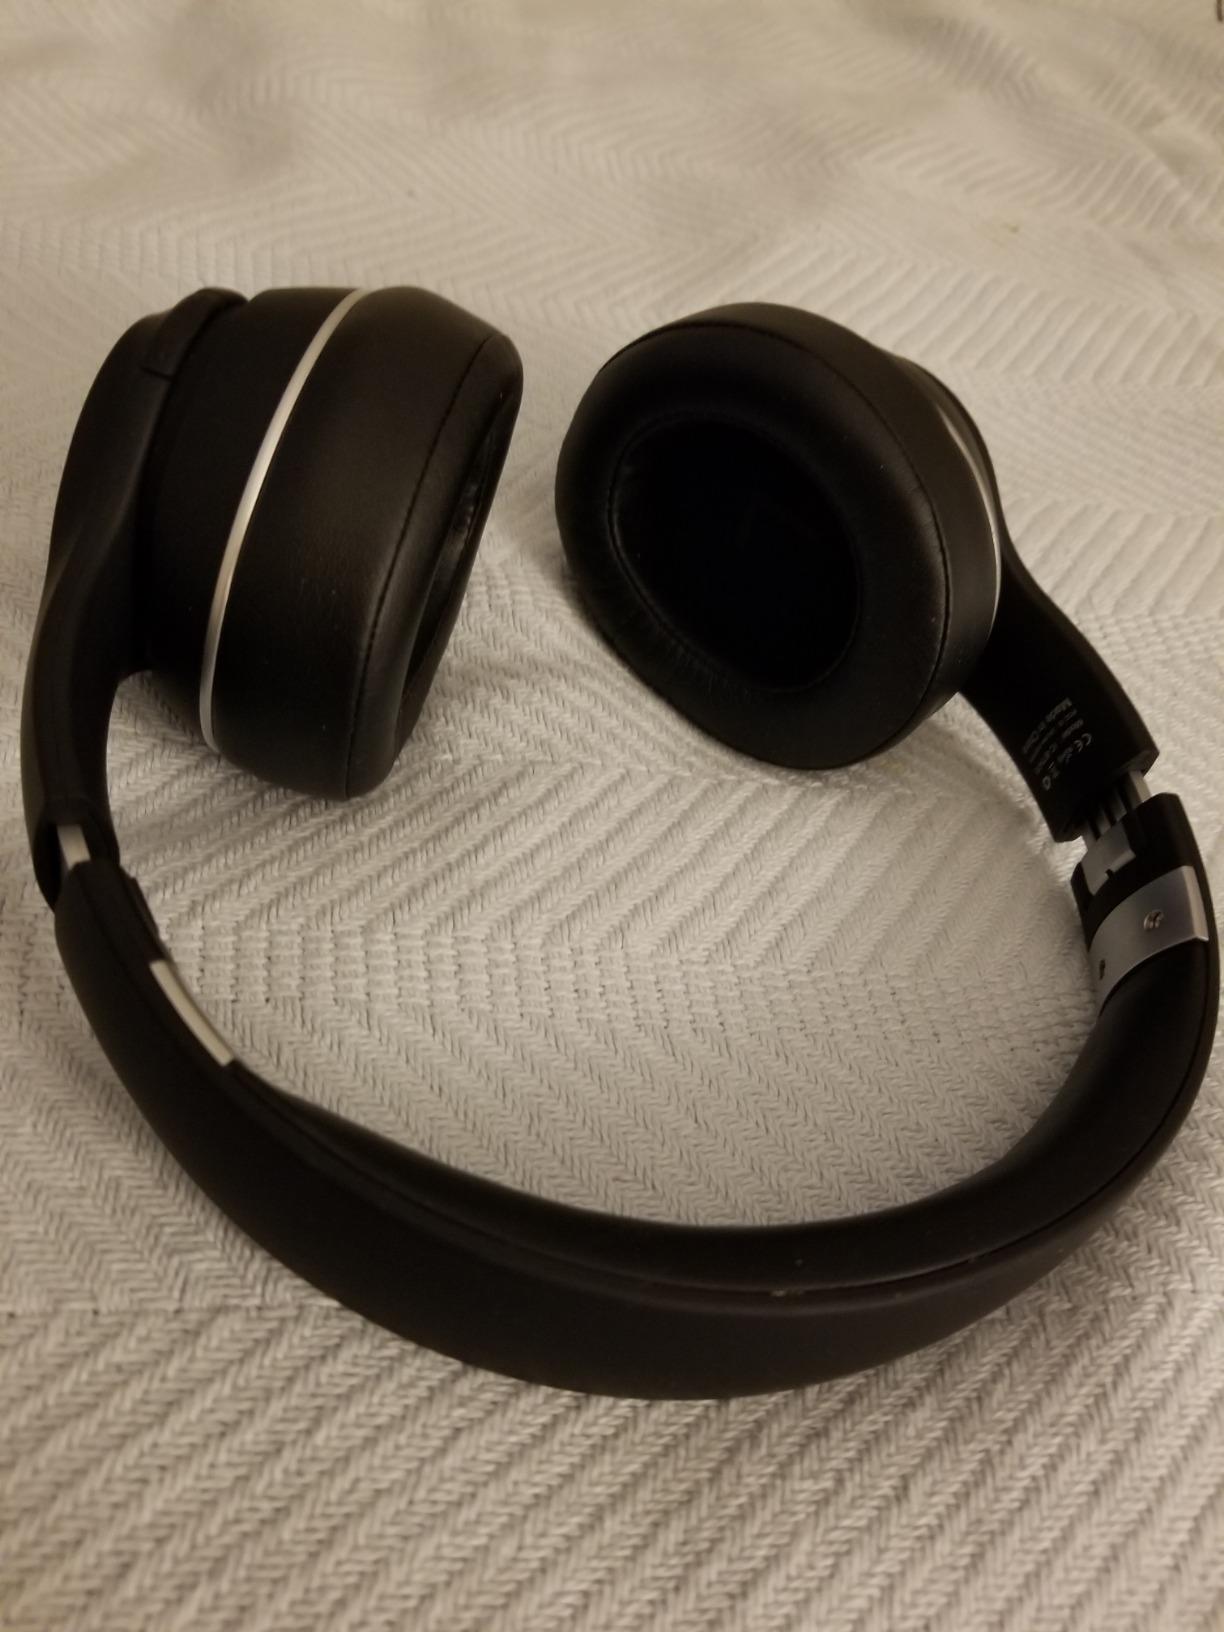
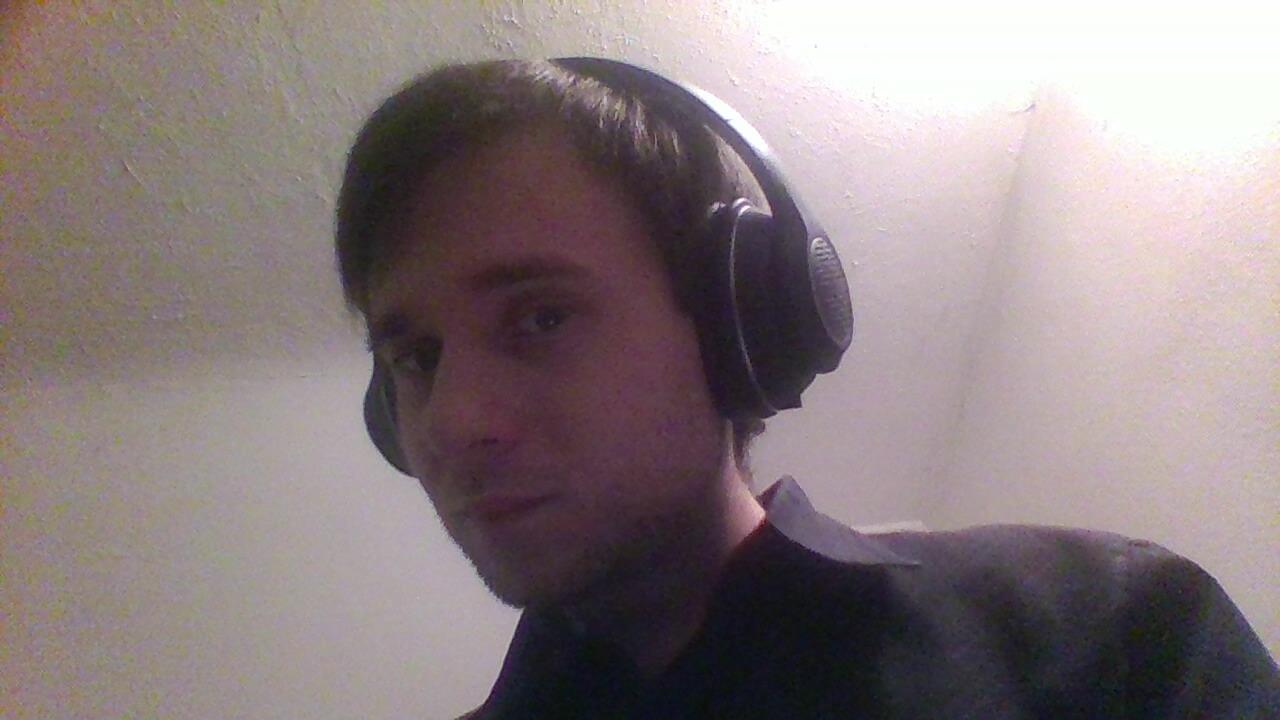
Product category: headphones
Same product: yes